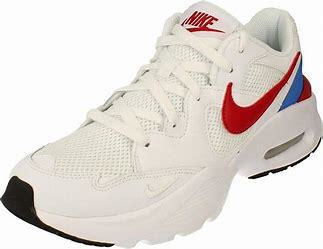
Brand: Nike
Model: Air Max Fusion